Saptapur

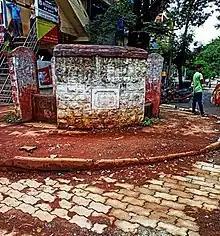
Saptapur Well

Saptapur Well also known as "Saptapur Baavi" is a well located on Saptapur Circle adjacent to KCD College Circle. It is very popular for Ganesh Visarjan during the festival of Ganesh Chaturthi.